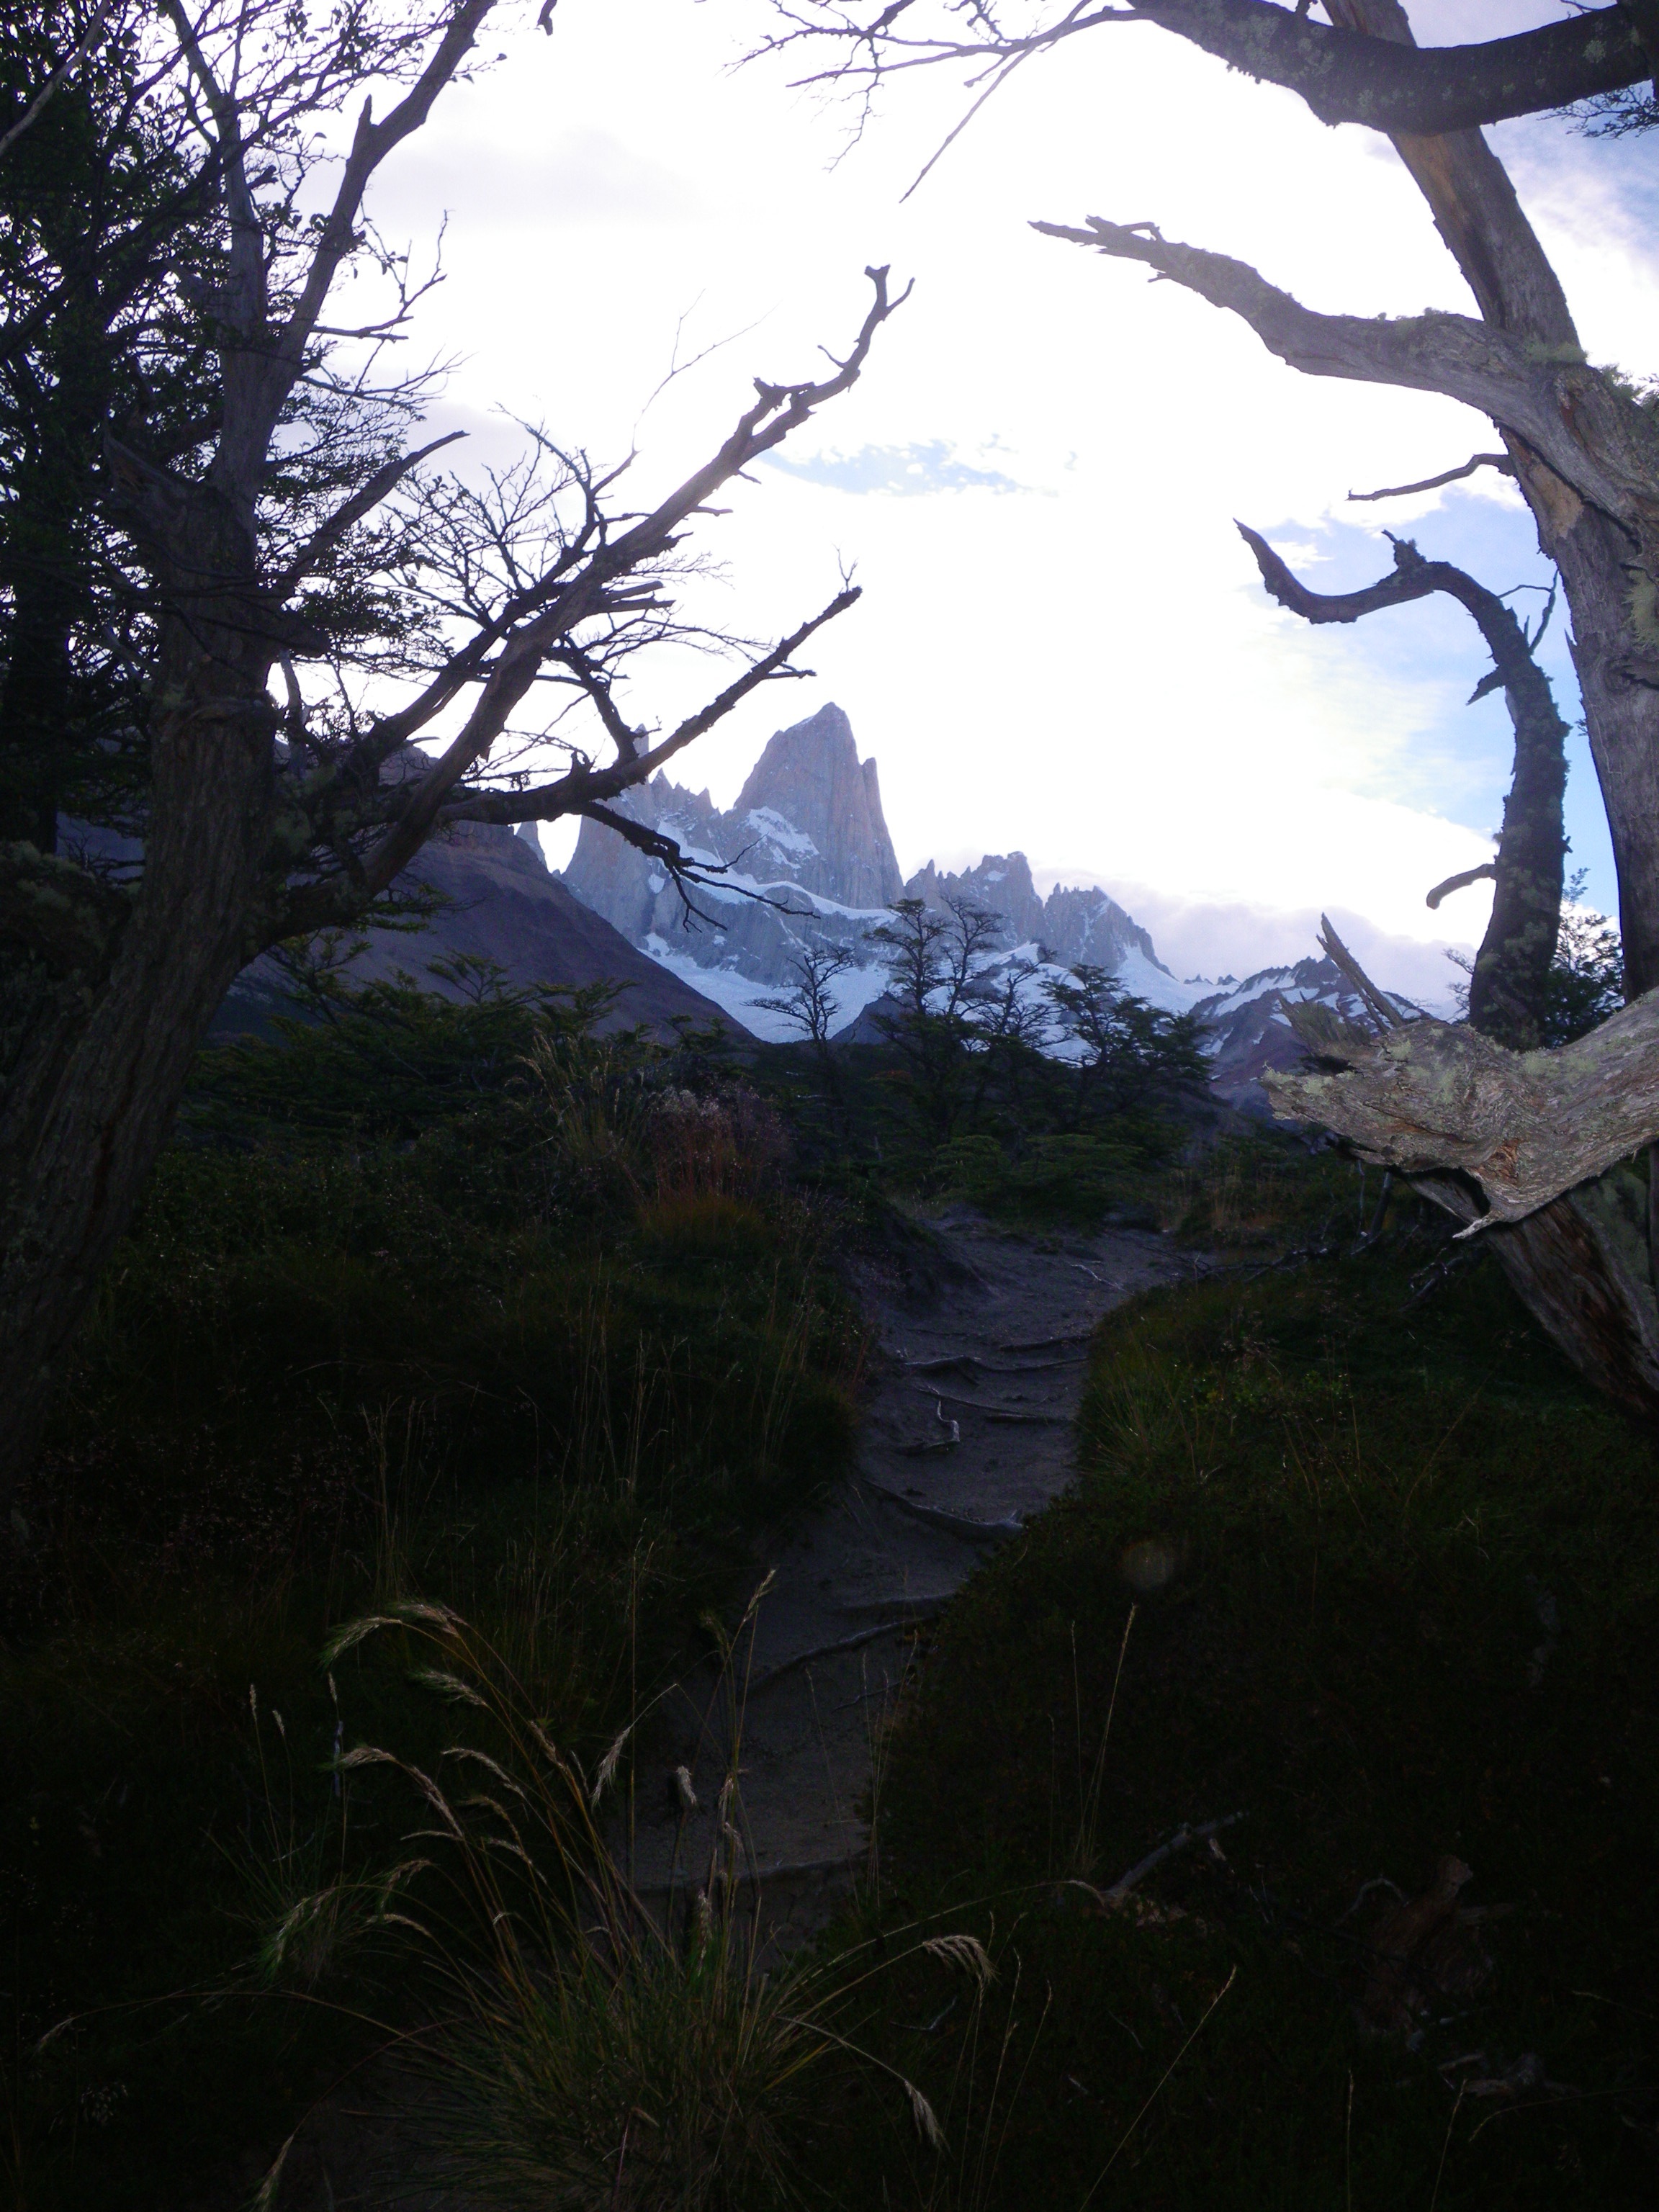
landscape, tree, nature, forest, wilderness, branch, mountain, sunlight, leaf, river, valley, mountain range, reflection, landform, geographical feature, atmospheric phenomenon, mountainous landforms